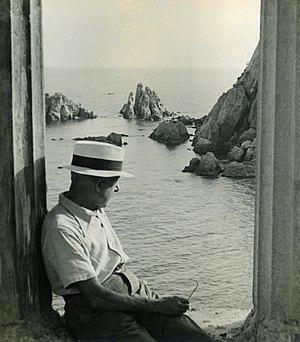
Carl Faust fut un homme d’affaires et mécène scientifique allemand, établi en Catalogne à partir de 1897. Même si dès son plus jeune âge il montra de l’intérêt pour les sciences naturelles, ses parents jugèrent souhaitable de lui faire étudier le commerce, afin qu’il puisse bien gagner sa vie et pour leur permettre de s’occuper de ses autres frères. Il arriva à Barcelone, tout d’abord en tant que travailleur de l’entreprise Frères Körting, puis il se mit à son compte. Cependant, lorsqu’il passa la cinquantaine, il décida de récupérer ses rêves de jeunesse et de se consacrer à la science, ce qu’il fit en investissant sa fortune dans la construction d’un jardin botanique qui devait également être un centre de recherche et de pédagogie pour les Européens du centre et du nord du continent, qui trouveraient à Blanes les conditions propices pour de nombreuses plantes de climats arides et tropicaux qui, dans leurs pays d’origine, ne pouvaient pousser qu’en serres.